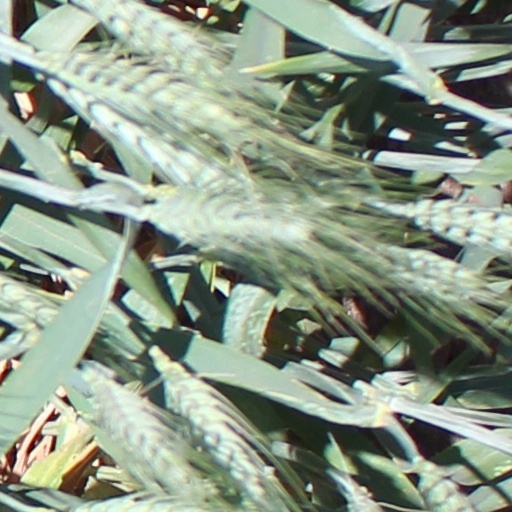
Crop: wheat